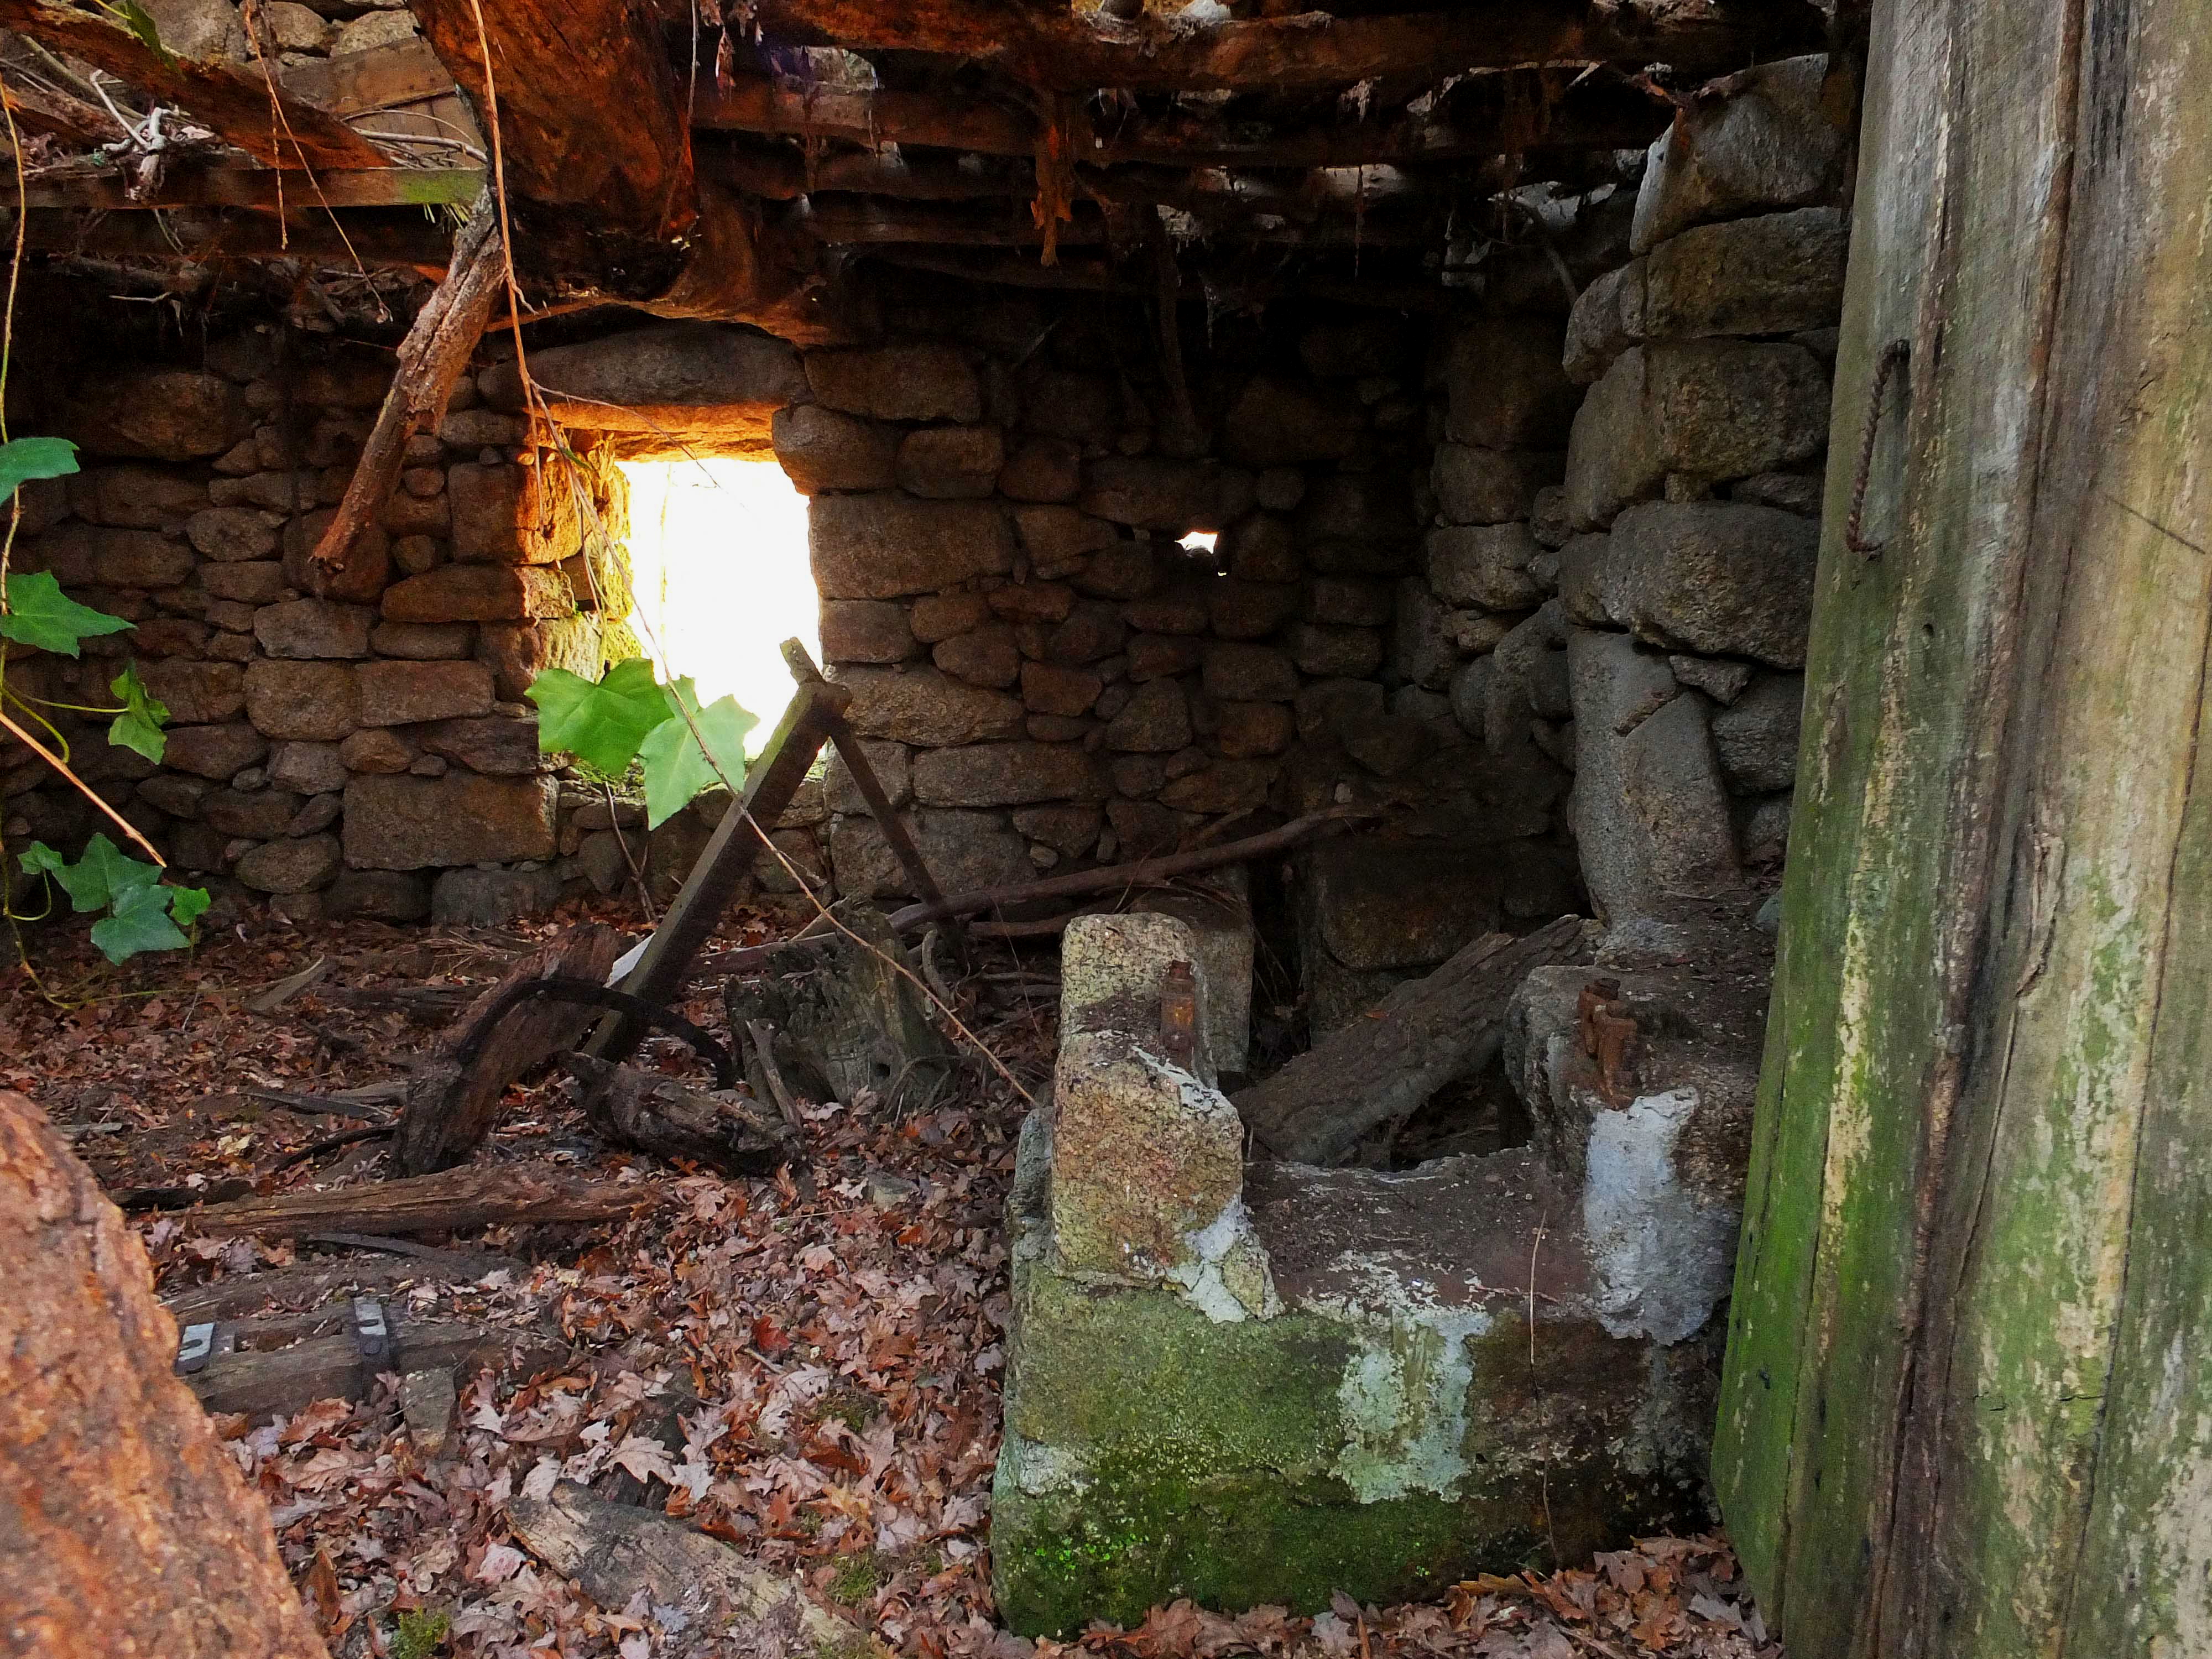
wood, wall, ruins, galicia, pontevedra, espana, pontevedragaliciaespa a, ancient history